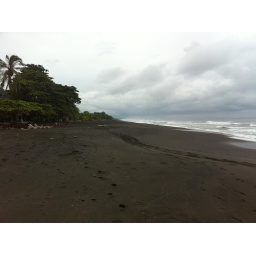
some beach in costa rica, I want to say it's a black sand beach 5 min from jaco.